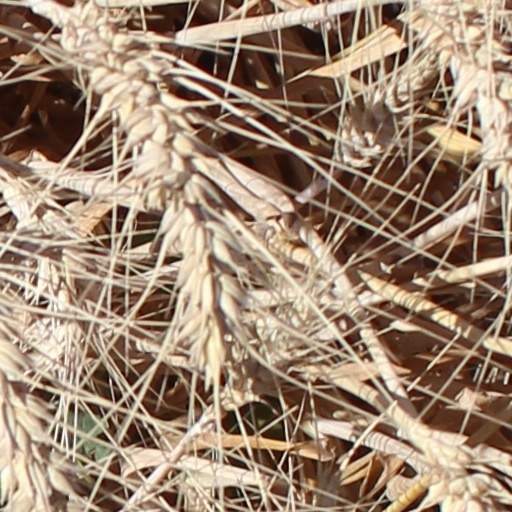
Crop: wheat